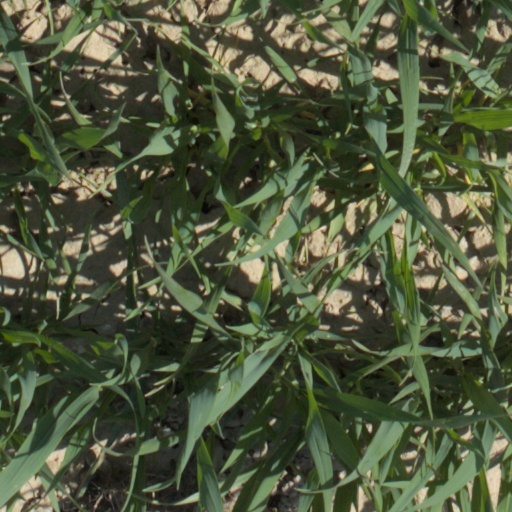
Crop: wheat